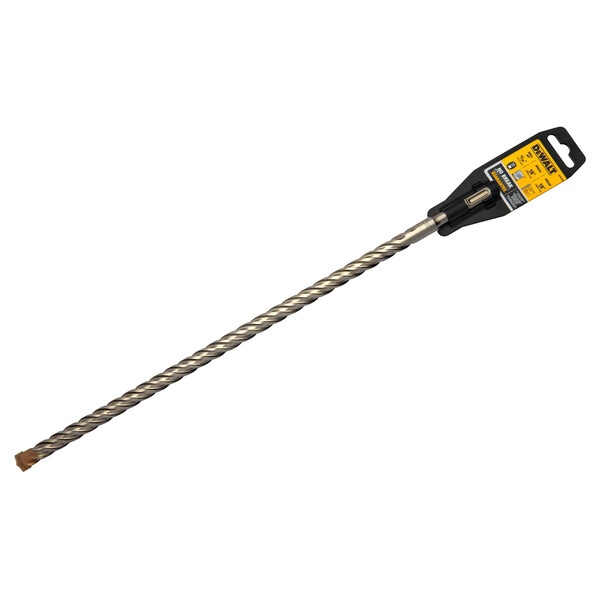
FORET A BETON SDS PLUS 9/16 X 16 X 18
DW5444
Brand: Dewalt
Category: Hardware > Tool Accessories > Drill & Screwdriver Accessories > Drill & Screwdriver Bits > Masonry Drill Bits